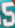
Number: 5